History of Speyer

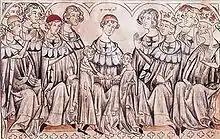
Wedding of John of Luxembourg and Elisabeth of Bohemia in Speyer 1310

During a diet in 1309, Henry VII had the remains of Adolf of Nassau and Albert I, opponents in the battle of Göllheim (1298) transferred to Speyer and entombed next to each other in the cathedral. These were the last two kings to be buried in Speyer. In the following year, on September 1, 1310, Henry VII had his son of 14 years, John married to Elisabeth of Bohemia in the cathedral.